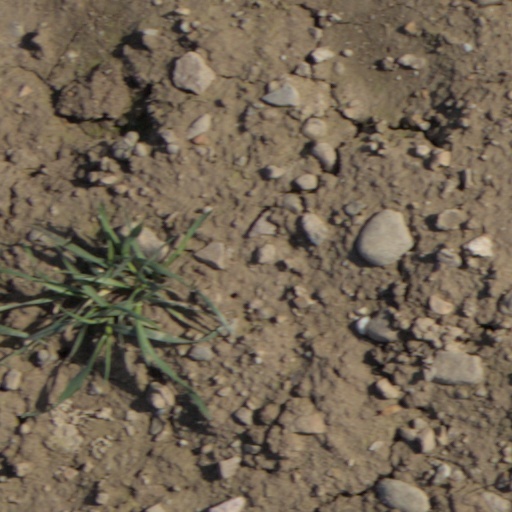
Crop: wheat